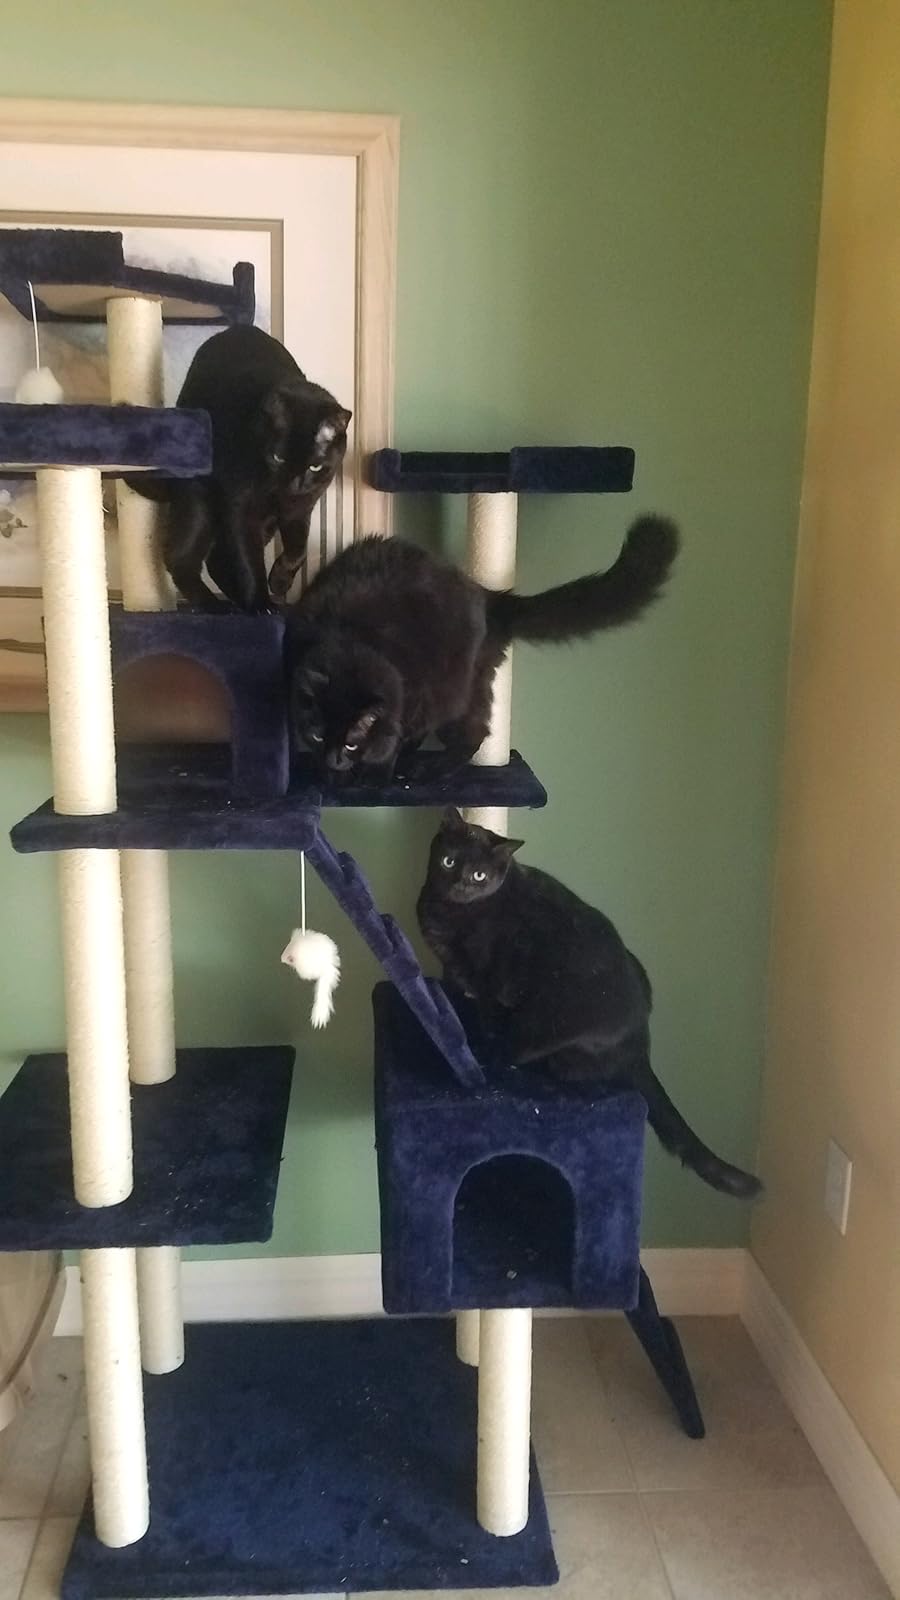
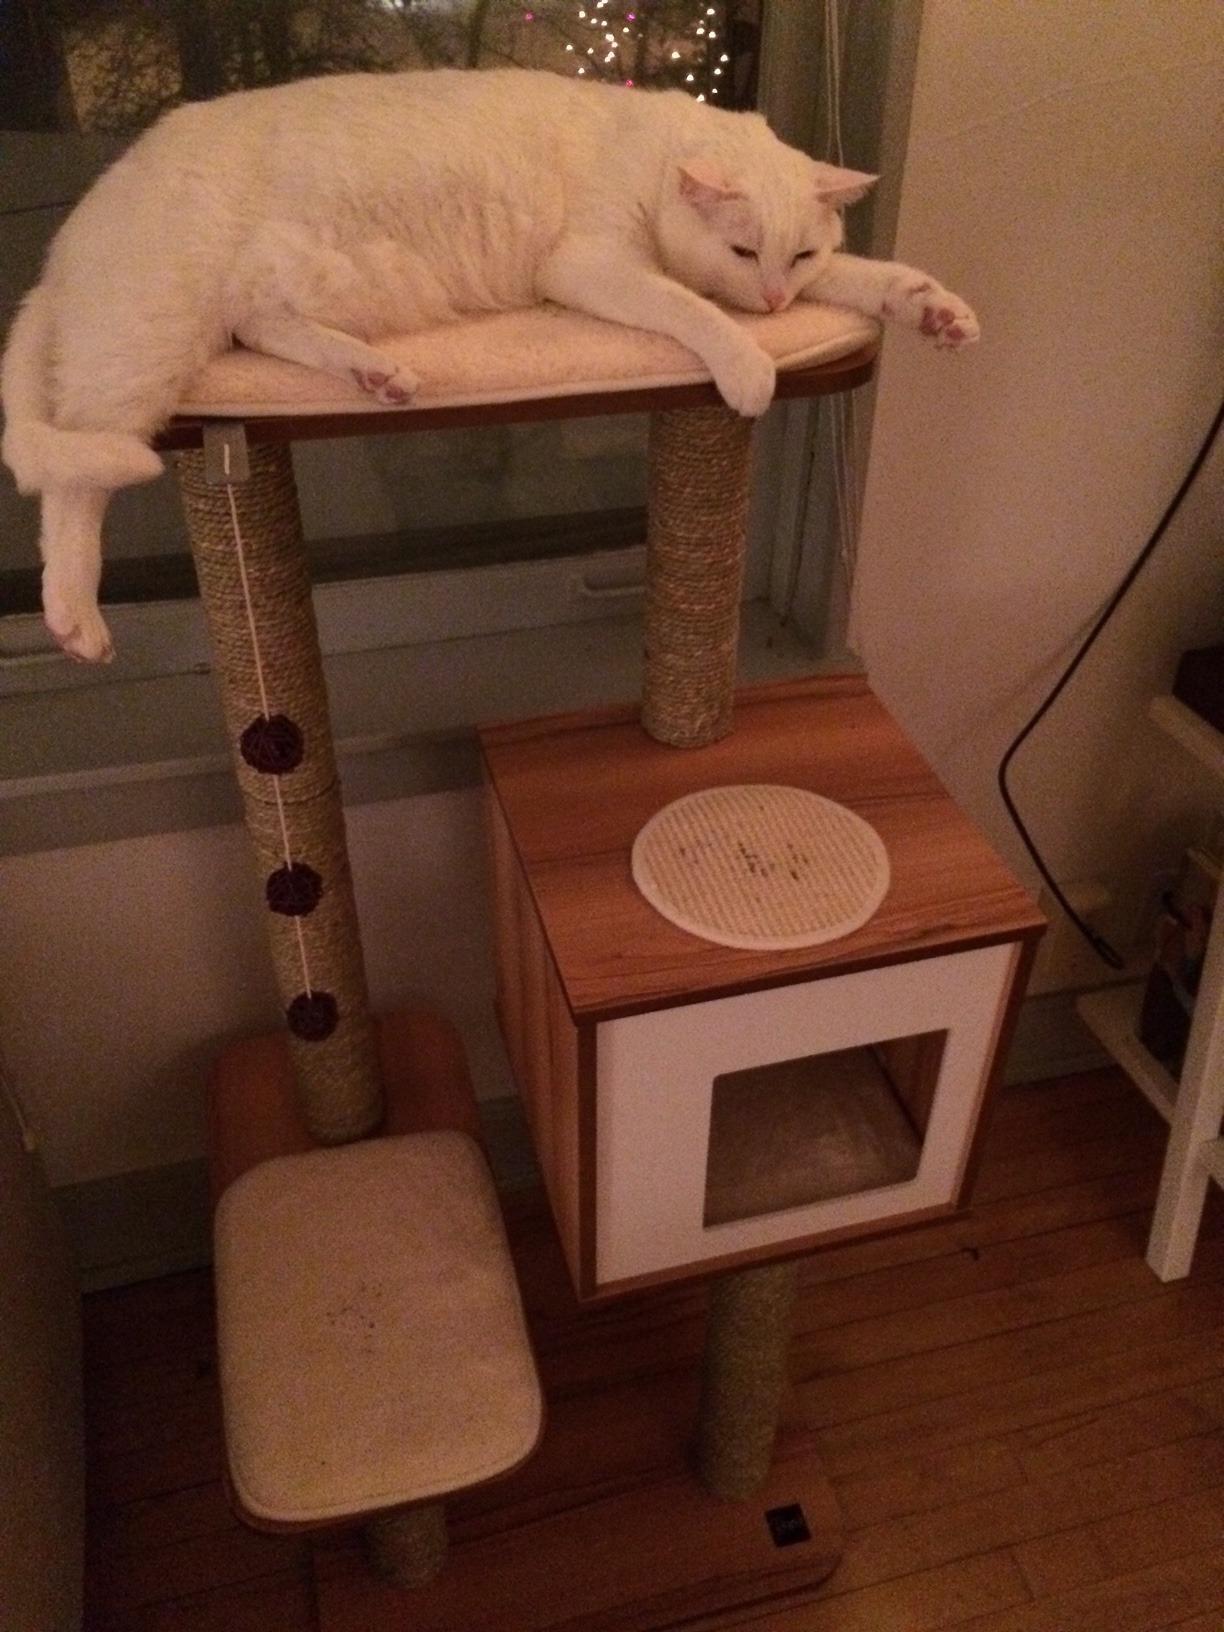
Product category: items_cat tree
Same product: no